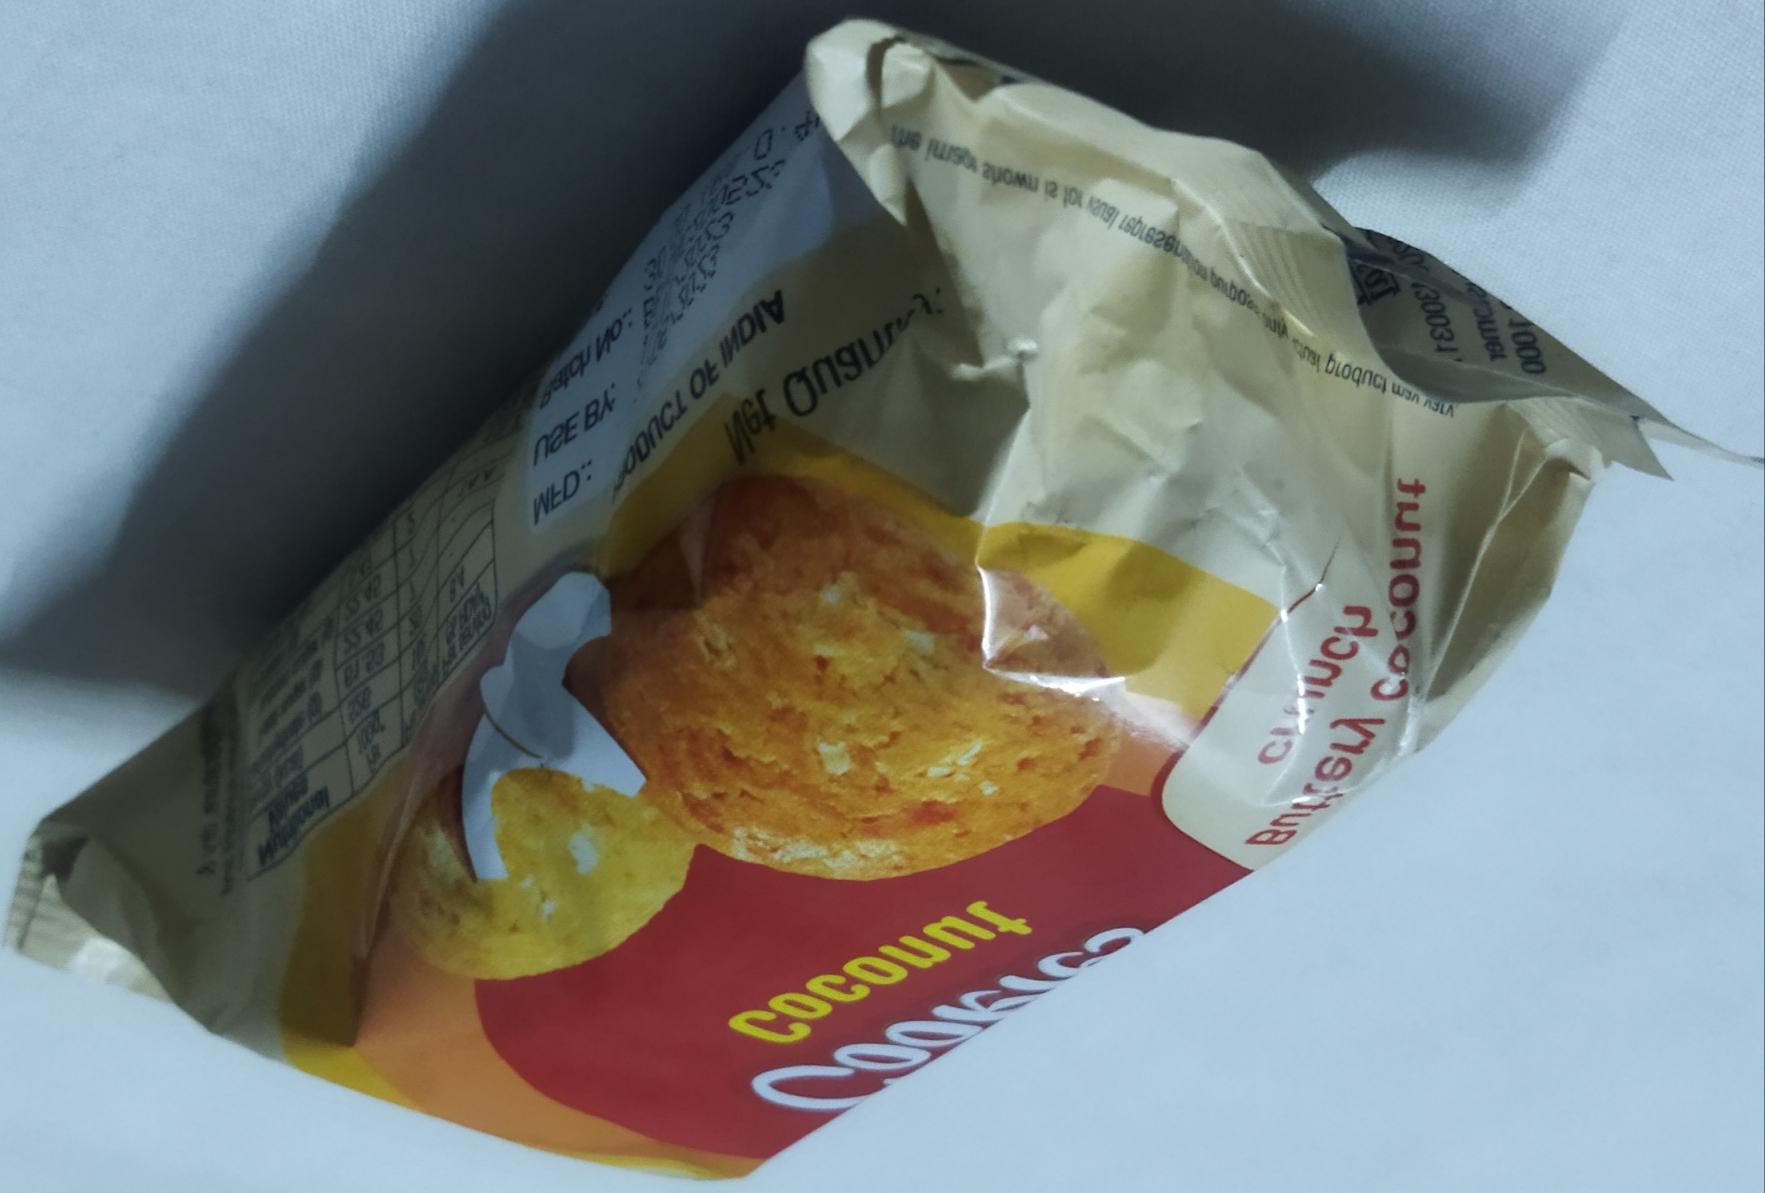
Label: plastics